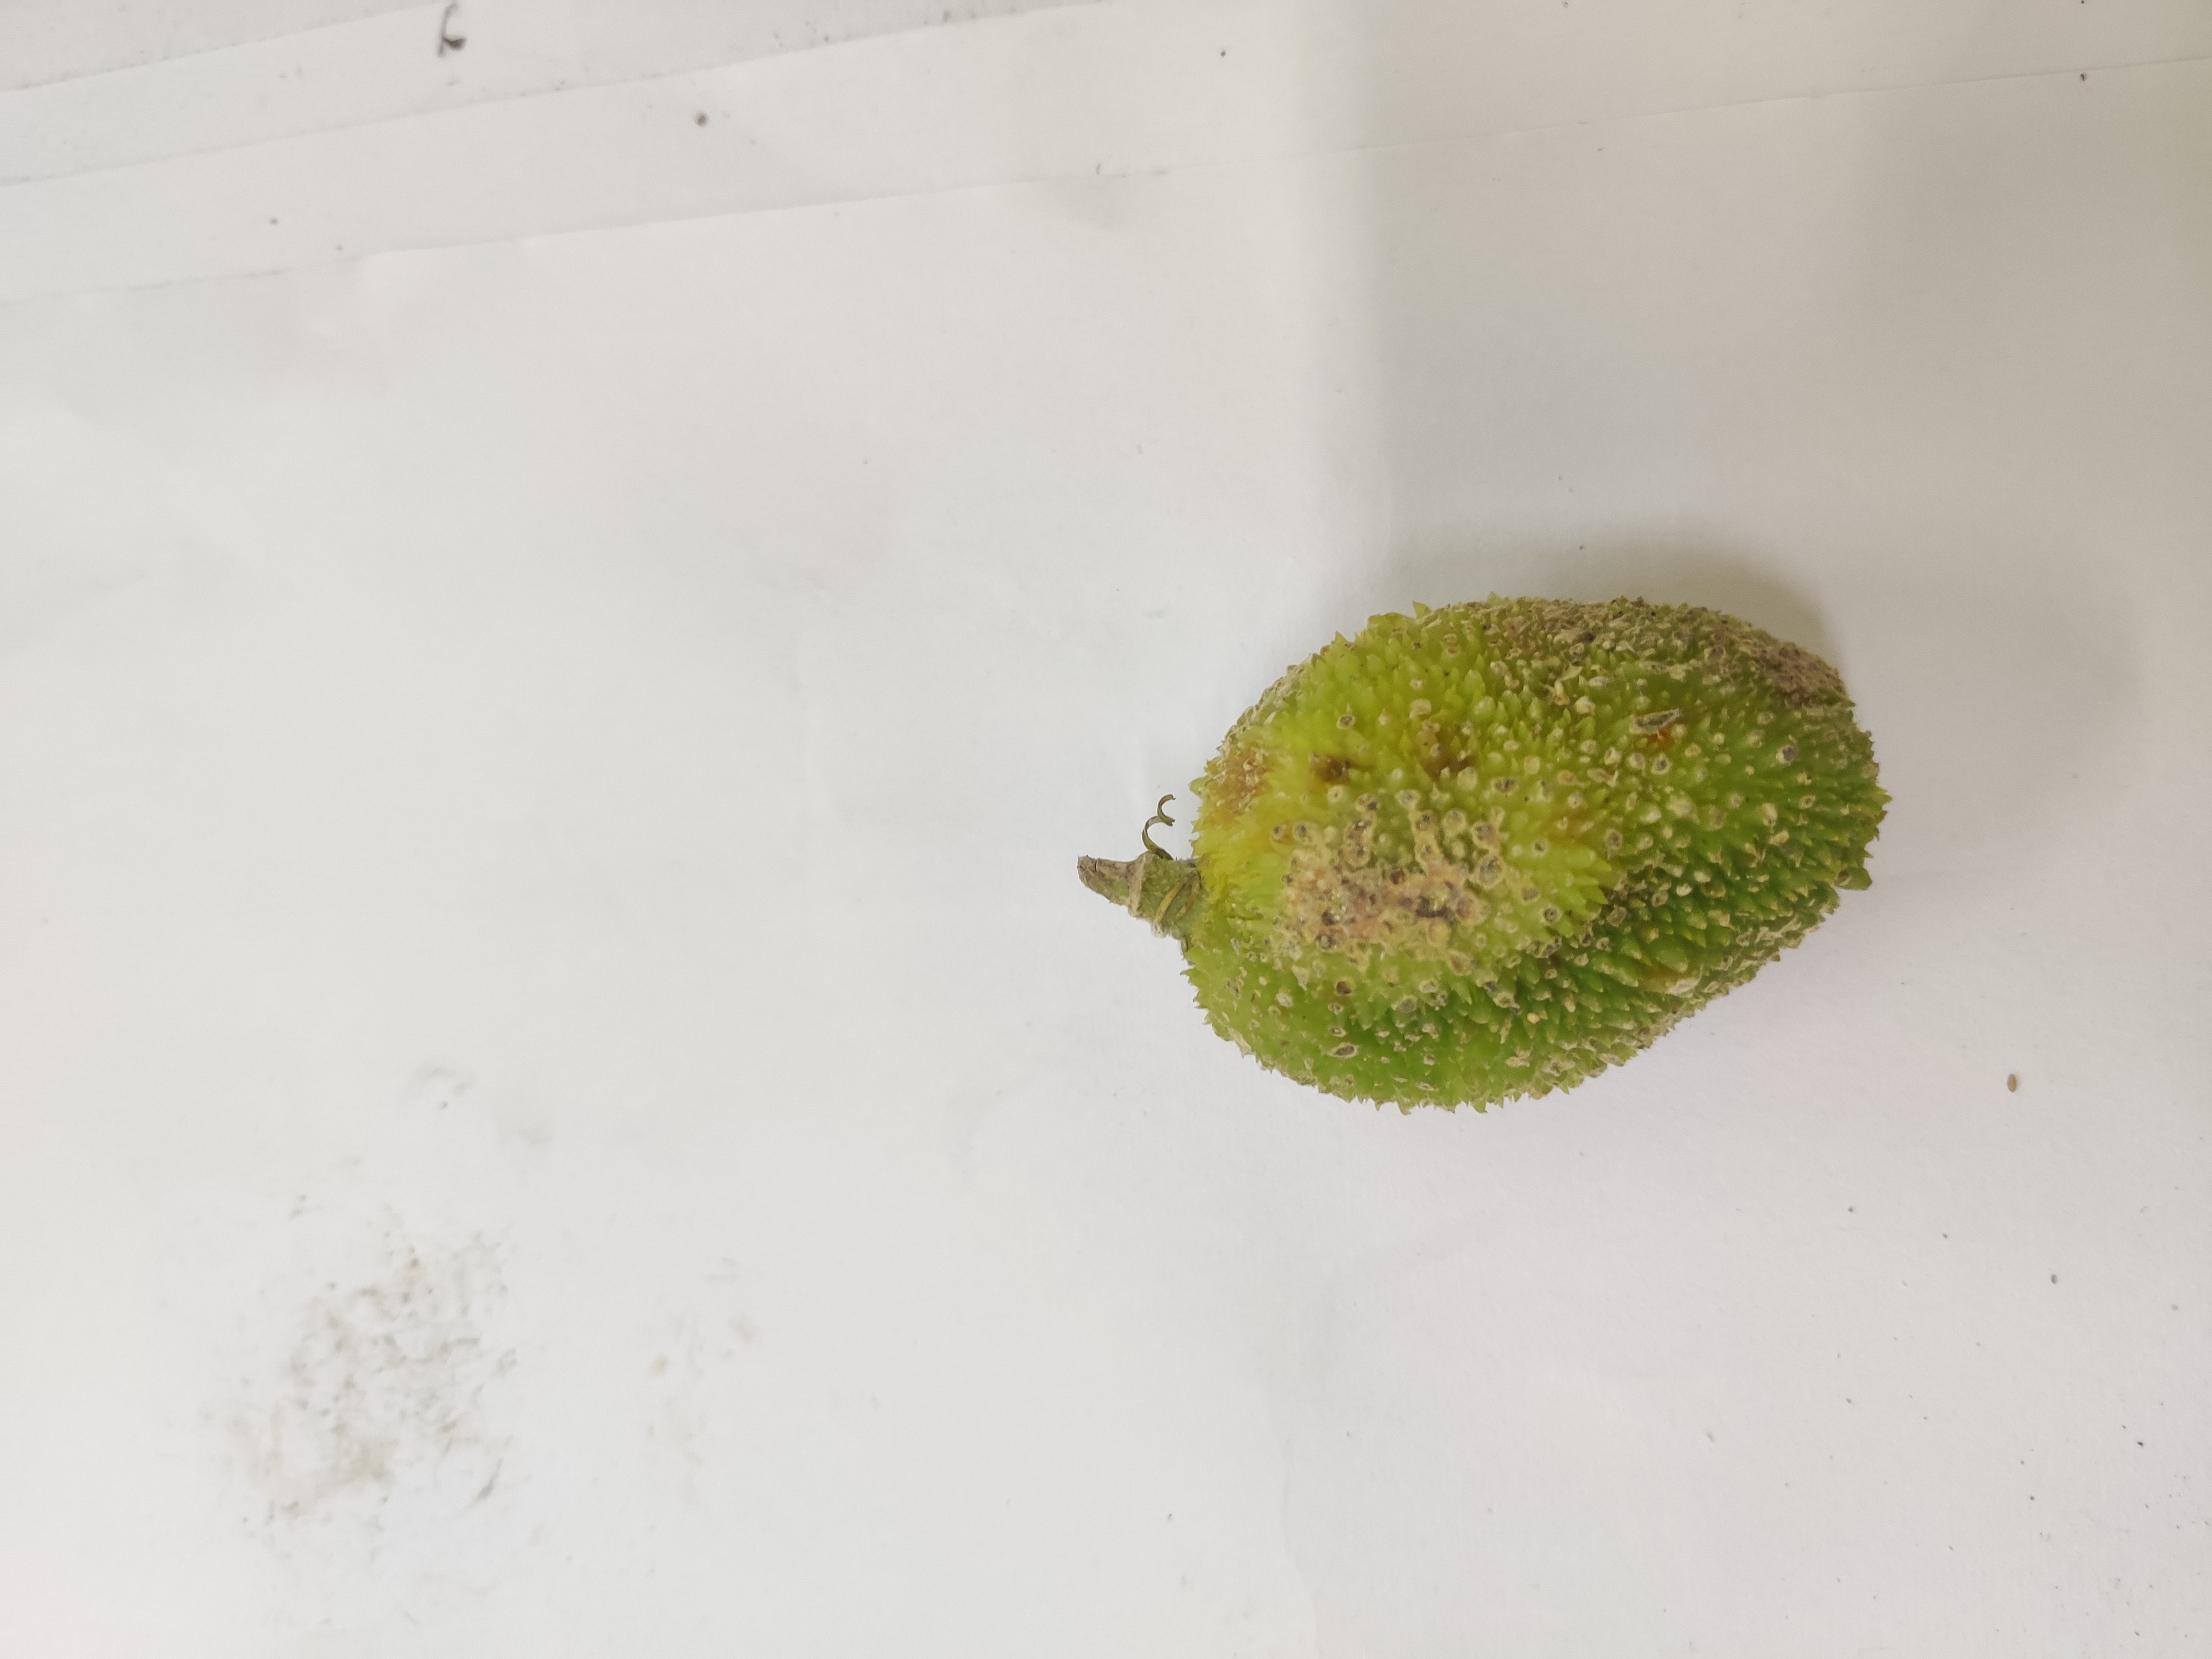
Crop: Spiny Gourd
Condition: Damaged